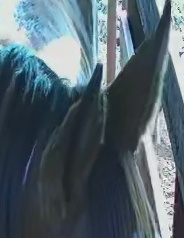
Face region: ears (position_of_ears)
Pain indicator: not_present